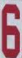
Number: 6